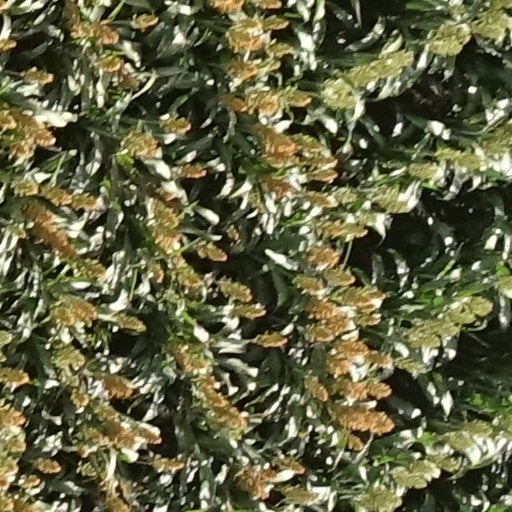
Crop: sorghum